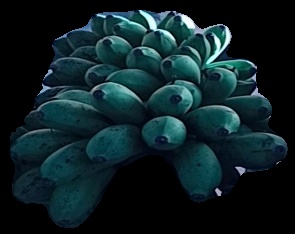
Variety: rasbale
Grade: grade2